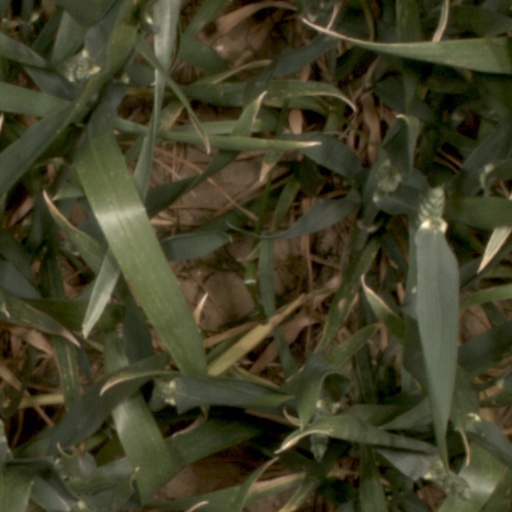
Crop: wheat